Tom & Jerry (roller coaster)

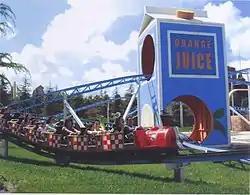

Tom y Jerry: Picnic en el Parque ("Tom and Jerry: Picnic in the Park") is a Zierer Tivoli steel, sit-down family roller coaster at Parque Warner Madrid near Madrid, Spain. The coaster is named and themed after Warner Bros.' "Tom and Jerry" franchise.